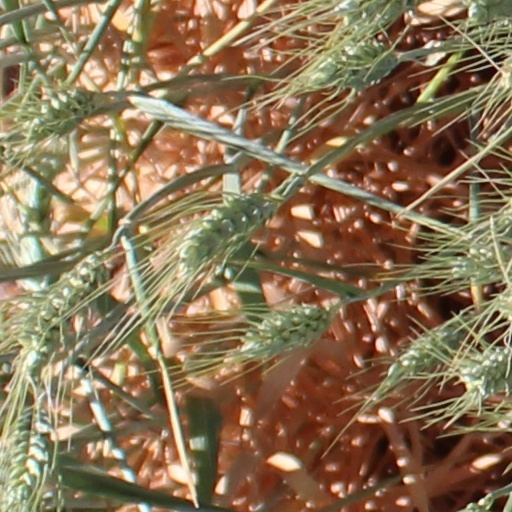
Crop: wheat